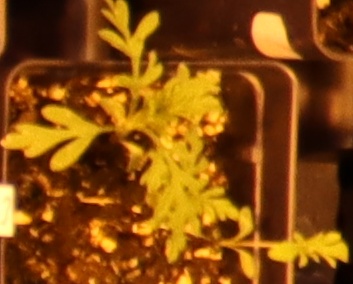
Label: Ragweed